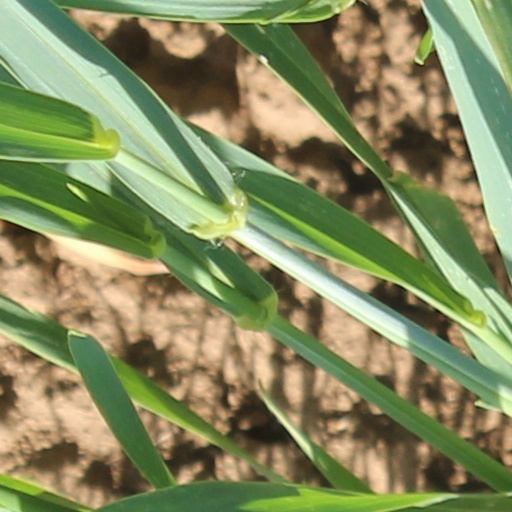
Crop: wheat